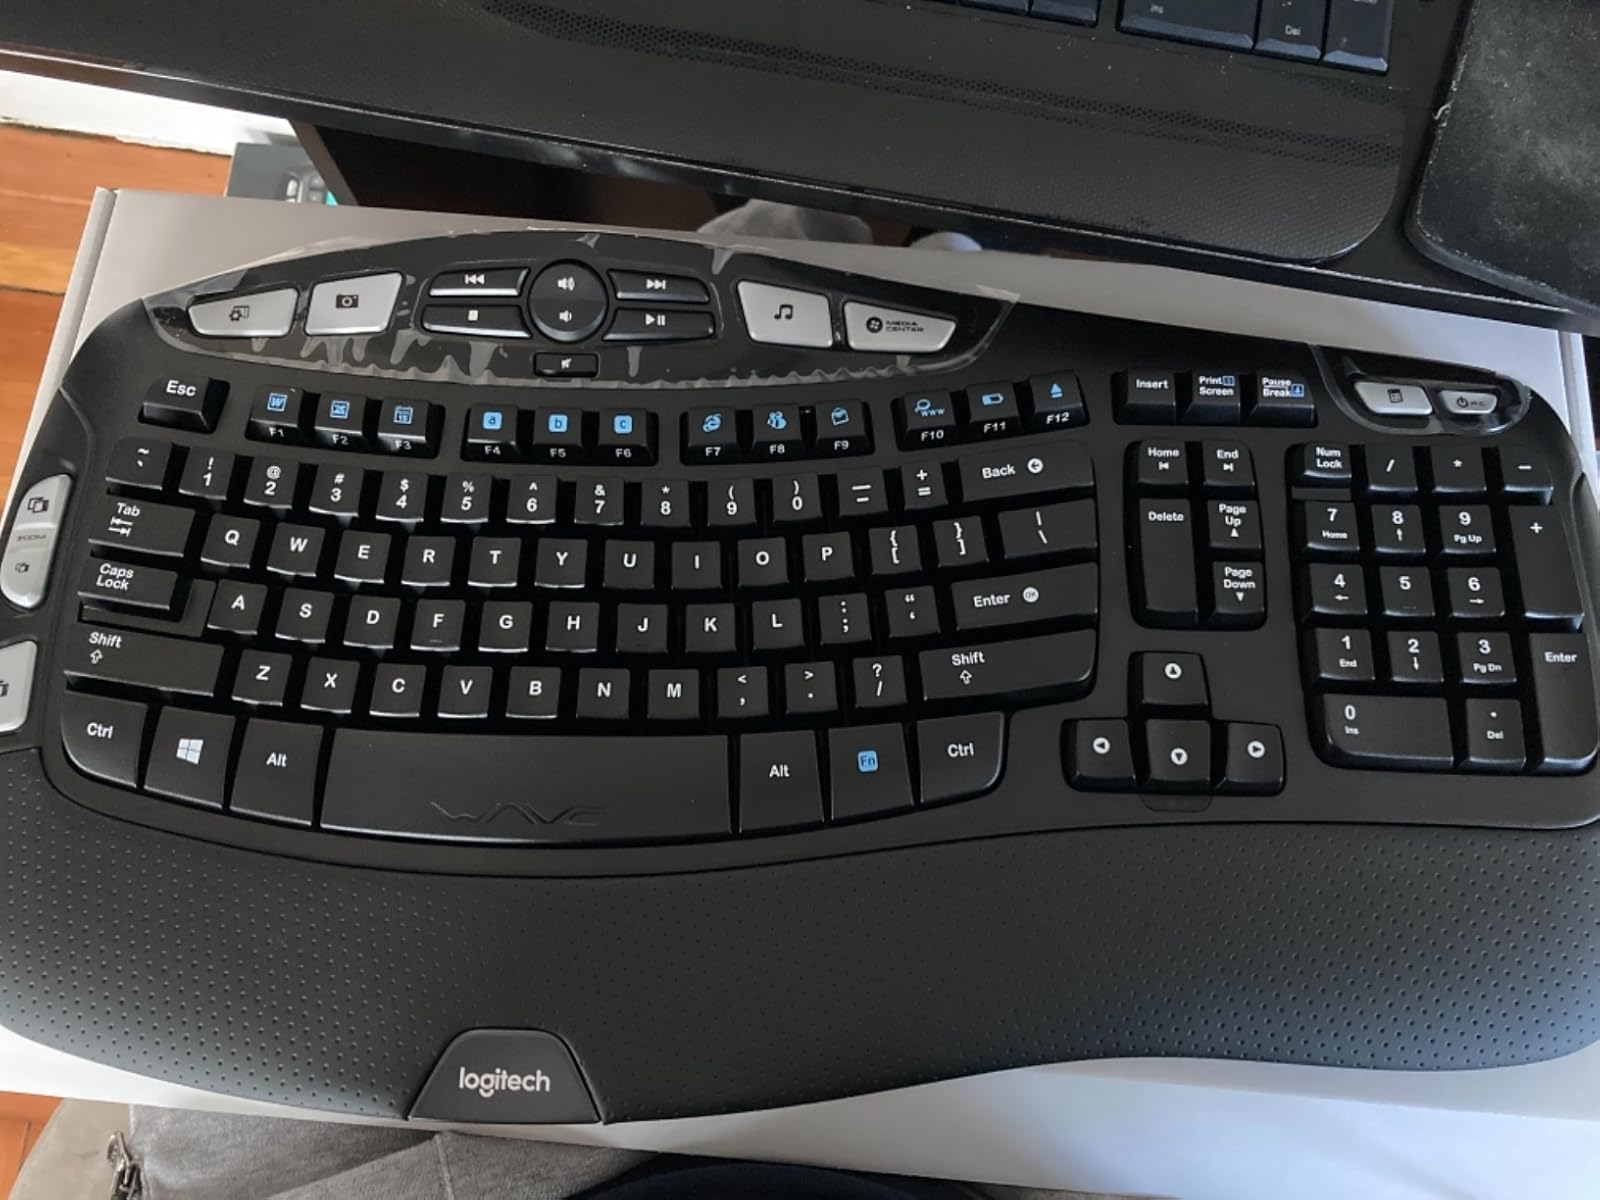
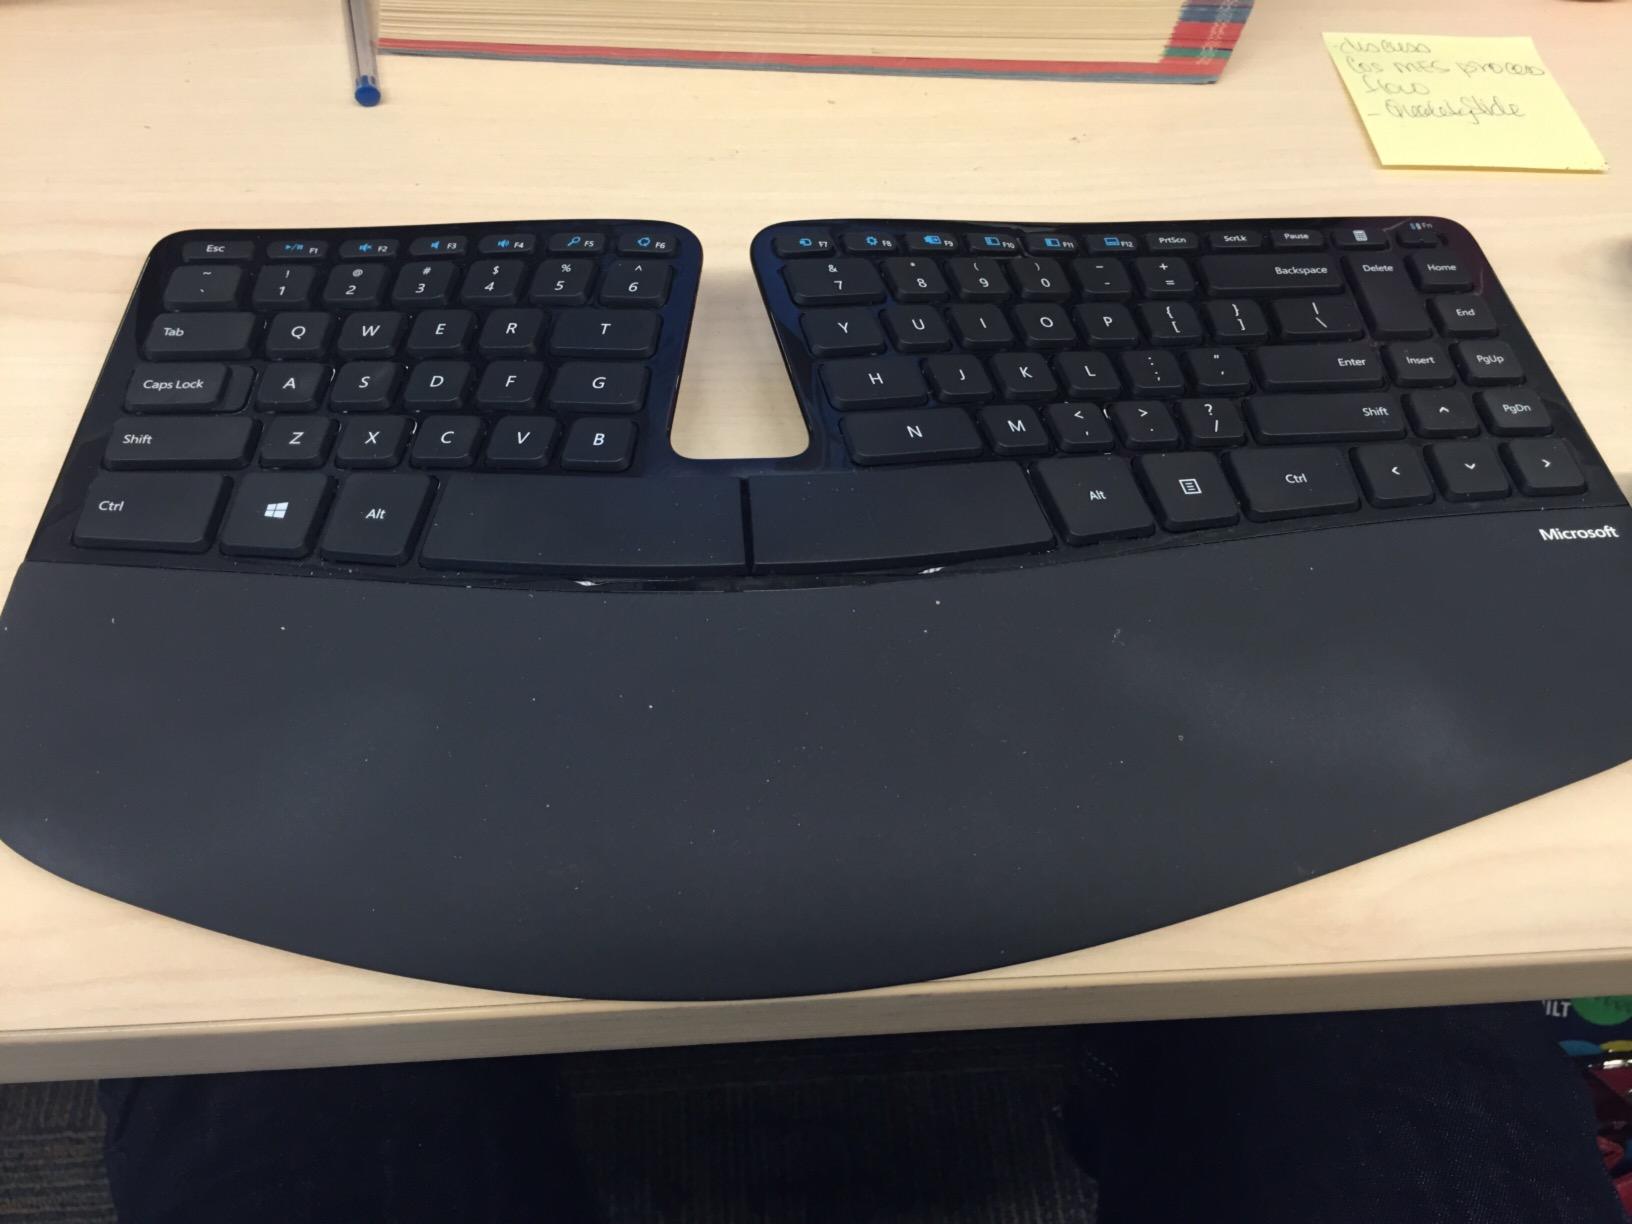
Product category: keyboard
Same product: no